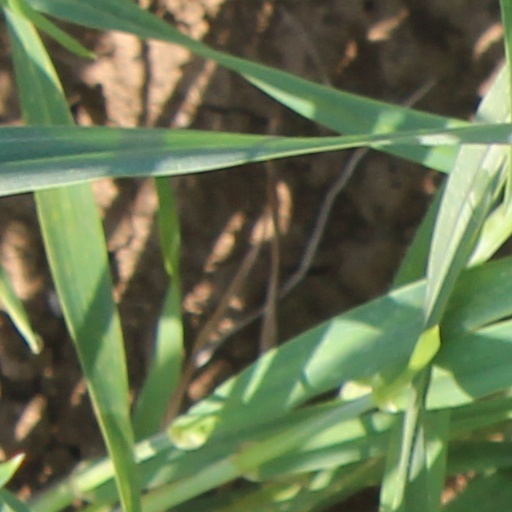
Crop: wheat